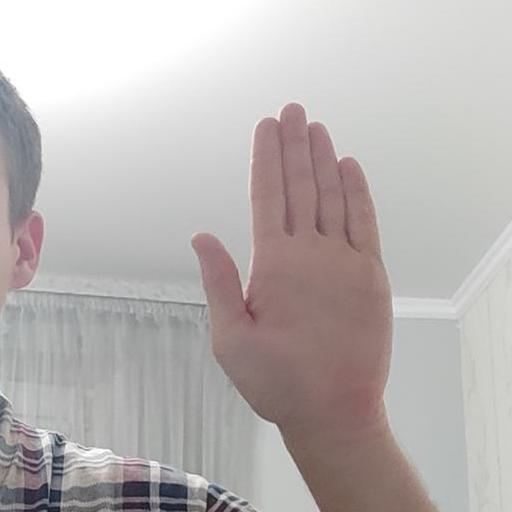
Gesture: stop